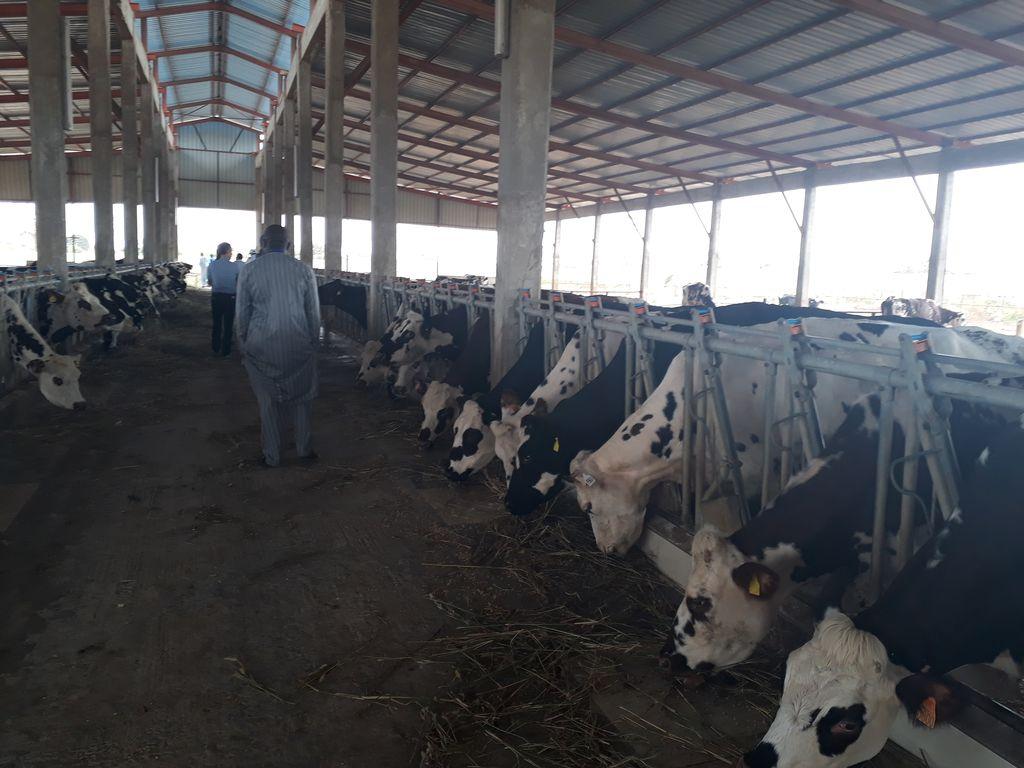
Ngombe wengi waliofugwa kwenye zizi wanakula nyasi kupitia sehemu ndogo , ngombe hawa wana afya na wana vitambulisho vya manjano kwenye maskio yao .